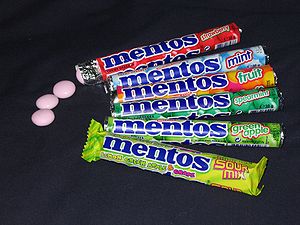
Mentos
Forskellige Mentosvarianter.
Mentos er tyggetabletter i form af pastiller, der optræder knasende hvorefter det indtager en tyggende konsistens. Mentos findes i forskellige farver, som rødlilla, orange og blå. Den mest almindelige Mentos er hvid og smager af mint. Mentos findes også som sukkerfri.